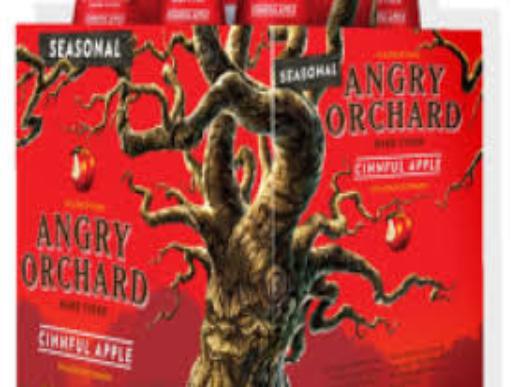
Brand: Angry Orchard
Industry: Food